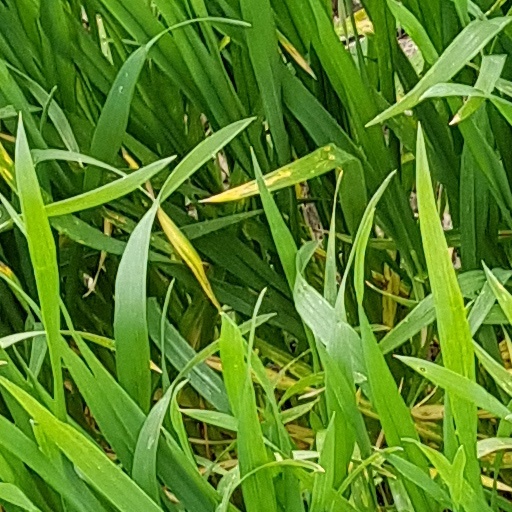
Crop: wheat